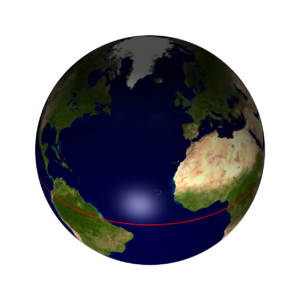
L'équateur terrestre est un parallèle, une ligne imaginaire tracée autour de la Terre, à mi-chemin de ses pôles. Il marque la séparation entre l'hémisphère nord et l'hémisphère sud. La latitude de l'équateur terrestre est par définition de zéro degré. Dans le cas où